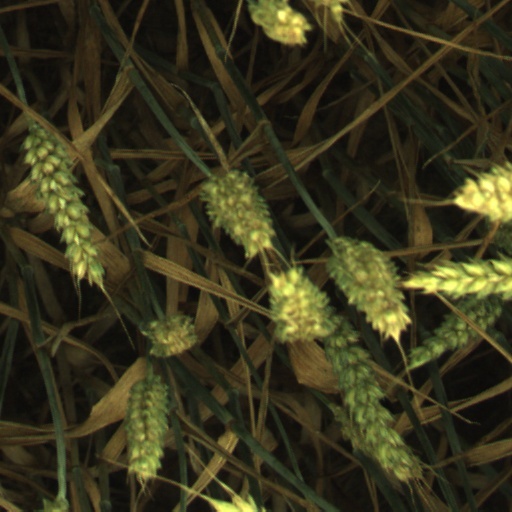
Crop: wheat